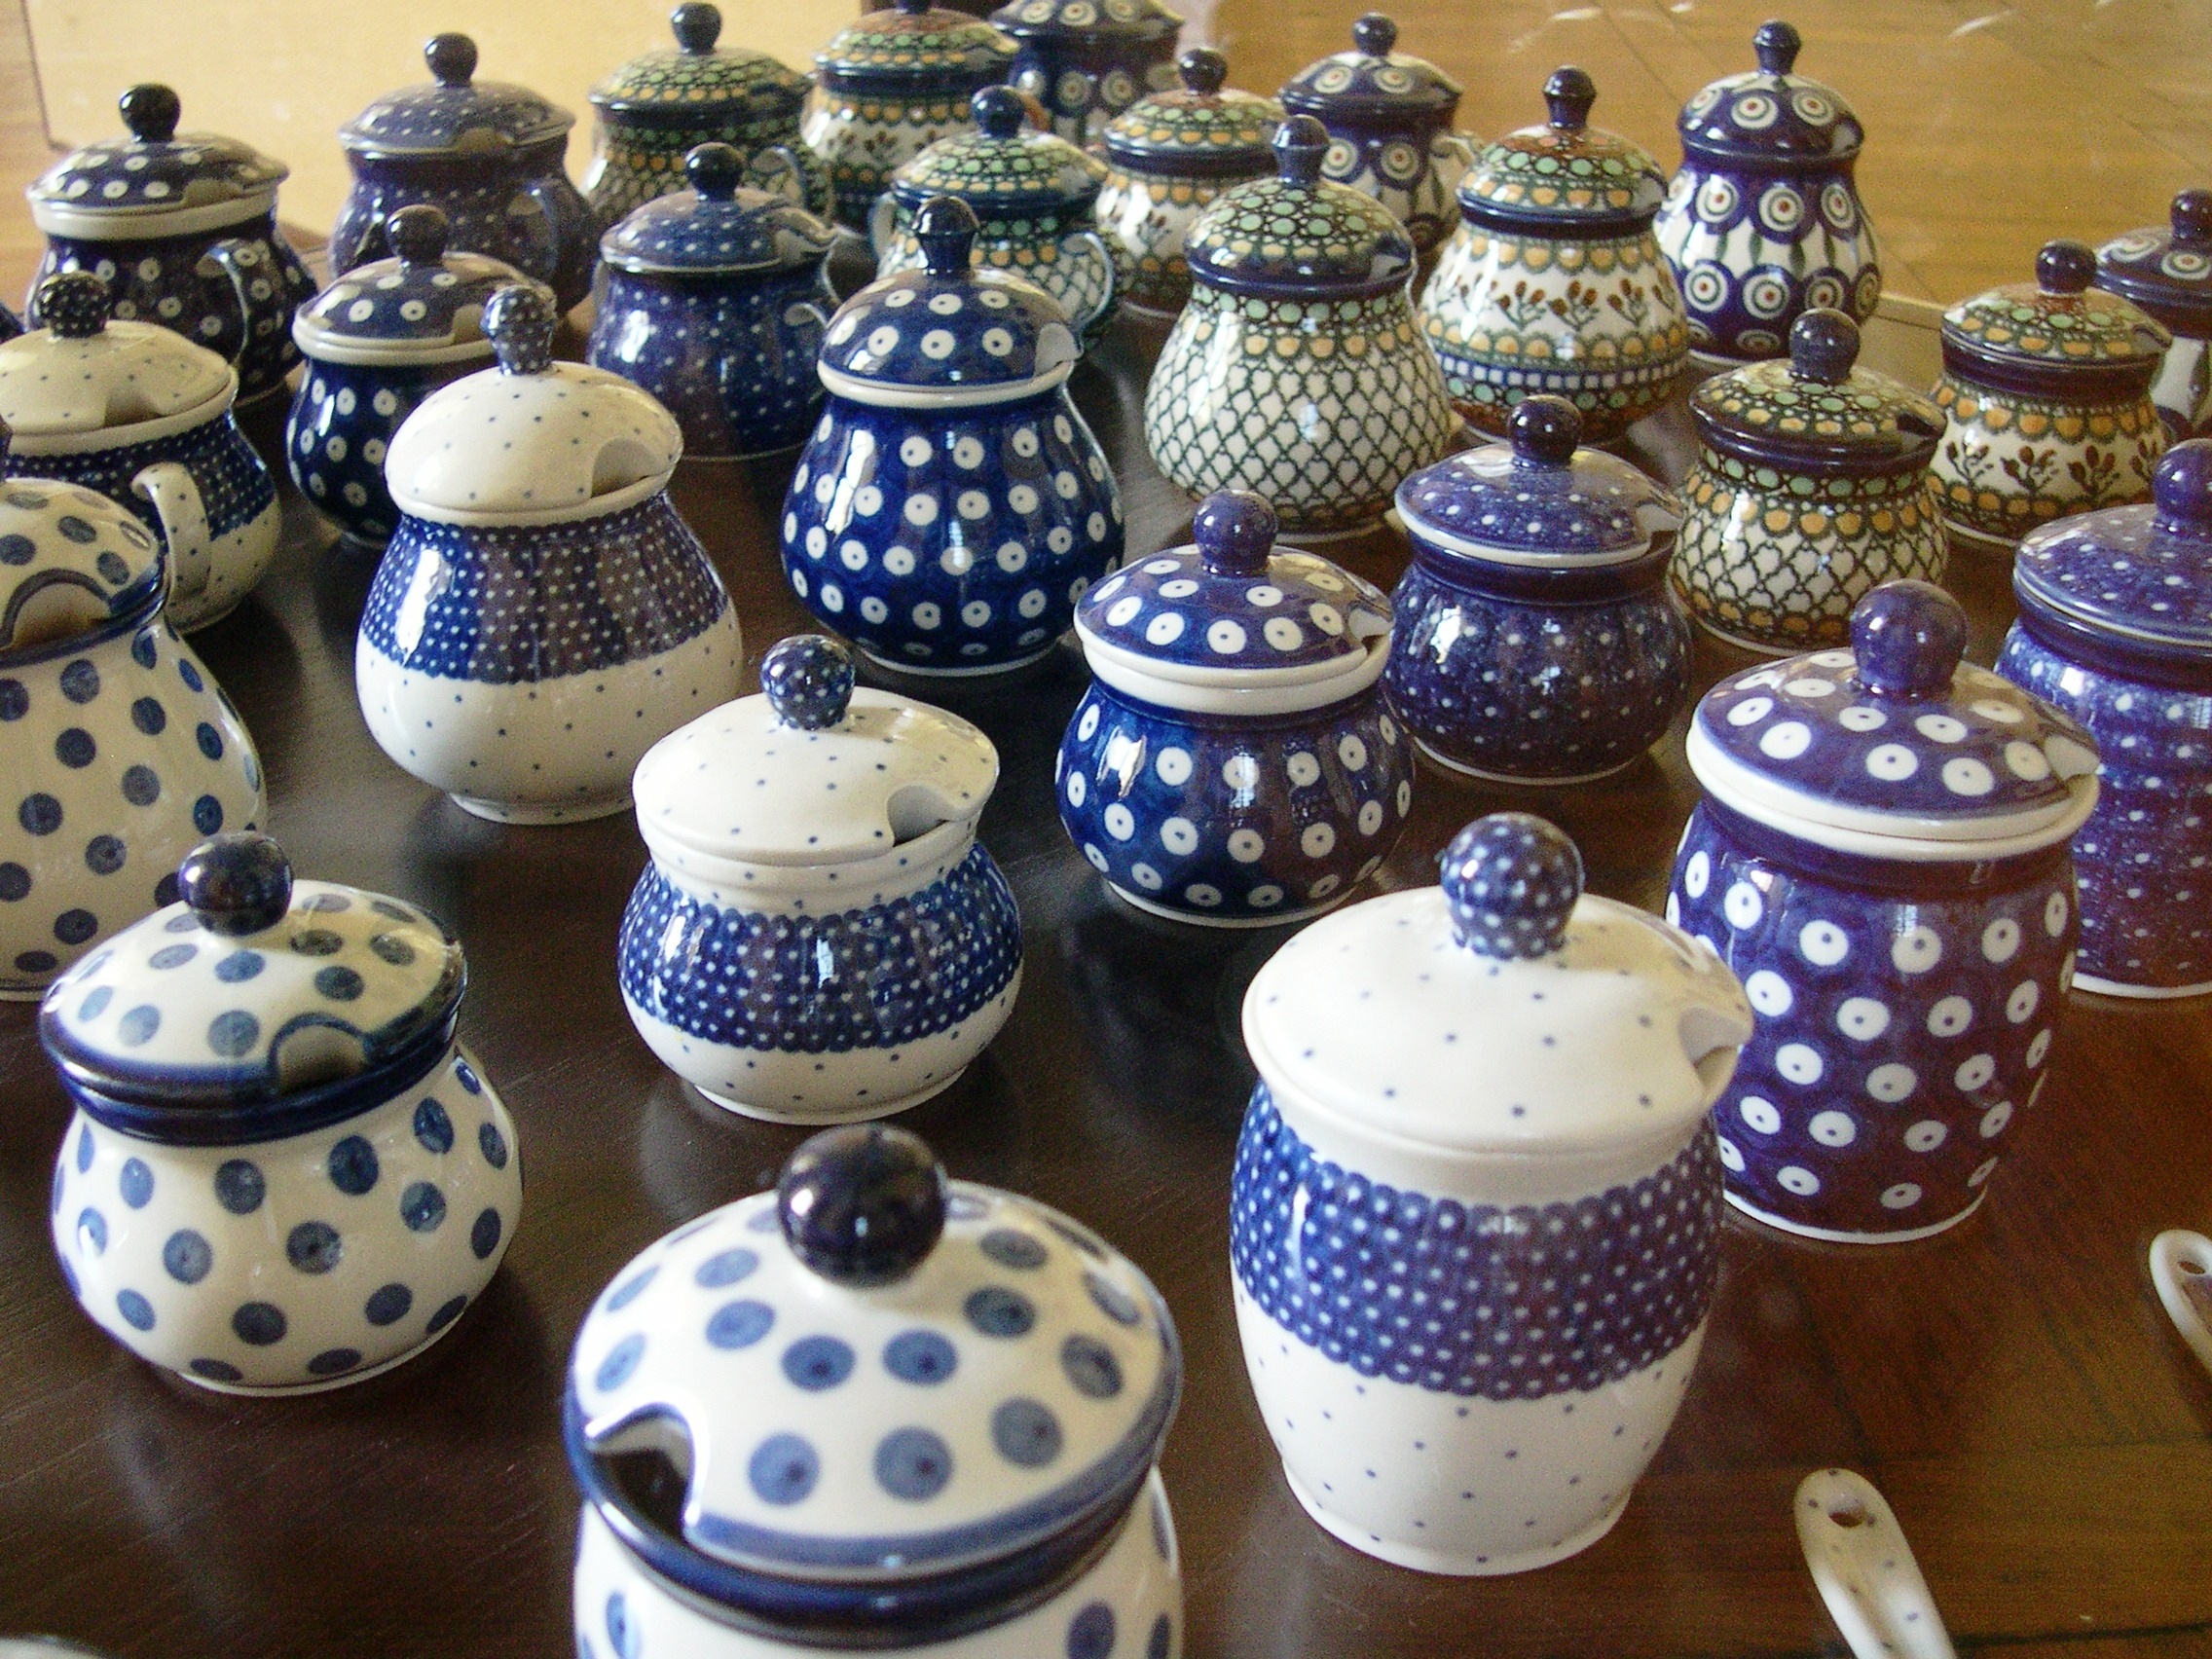
ceramic, pottery, material, gifts, art, poland, local, porcelain, souvenirs, folklore, products, pots, regional, blue and white porcelain